Microbial oxidation of sulfur

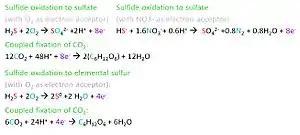
Reactions of oxidation of sulfide to sulfate and elemental sulfur (incorrectly balanced). The electrons (e) liberated from these oxidation reactions, which release chemical energy, are then used to fix carbon into organic molecules. The elements that become oxidized are shown in pink, those that become reduced in blue, and the electrons in purple.

Microbial oxidation of sulfur refers to the process by which microorganisms oxidize reduced sulfur compounds to obtain energy, often supporting autotrophic carbon fixation. This process is primarily carried out by chemolithoautotrophic sulfur-oxidizing prokaryotes, which use compounds such as hydrogen sulfide (H₂S), elemental sulfur (S⁰), thiosulfate (S₂O₃²⁻), and sulfite (SO₃²⁻) as electron donors. The oxidation of these substrates is typically coupled to the reduction of oxygen (O₂) or nitrate (NO₃⁻) as terminal electron acceptors. Under anaerobic conditions, some sulfur-oxidizing bacteria can use alternative oxidants, and certain phototrophic sulfur oxidizers derive energy from light while using sulfide or elemental sulfur as electron sources.